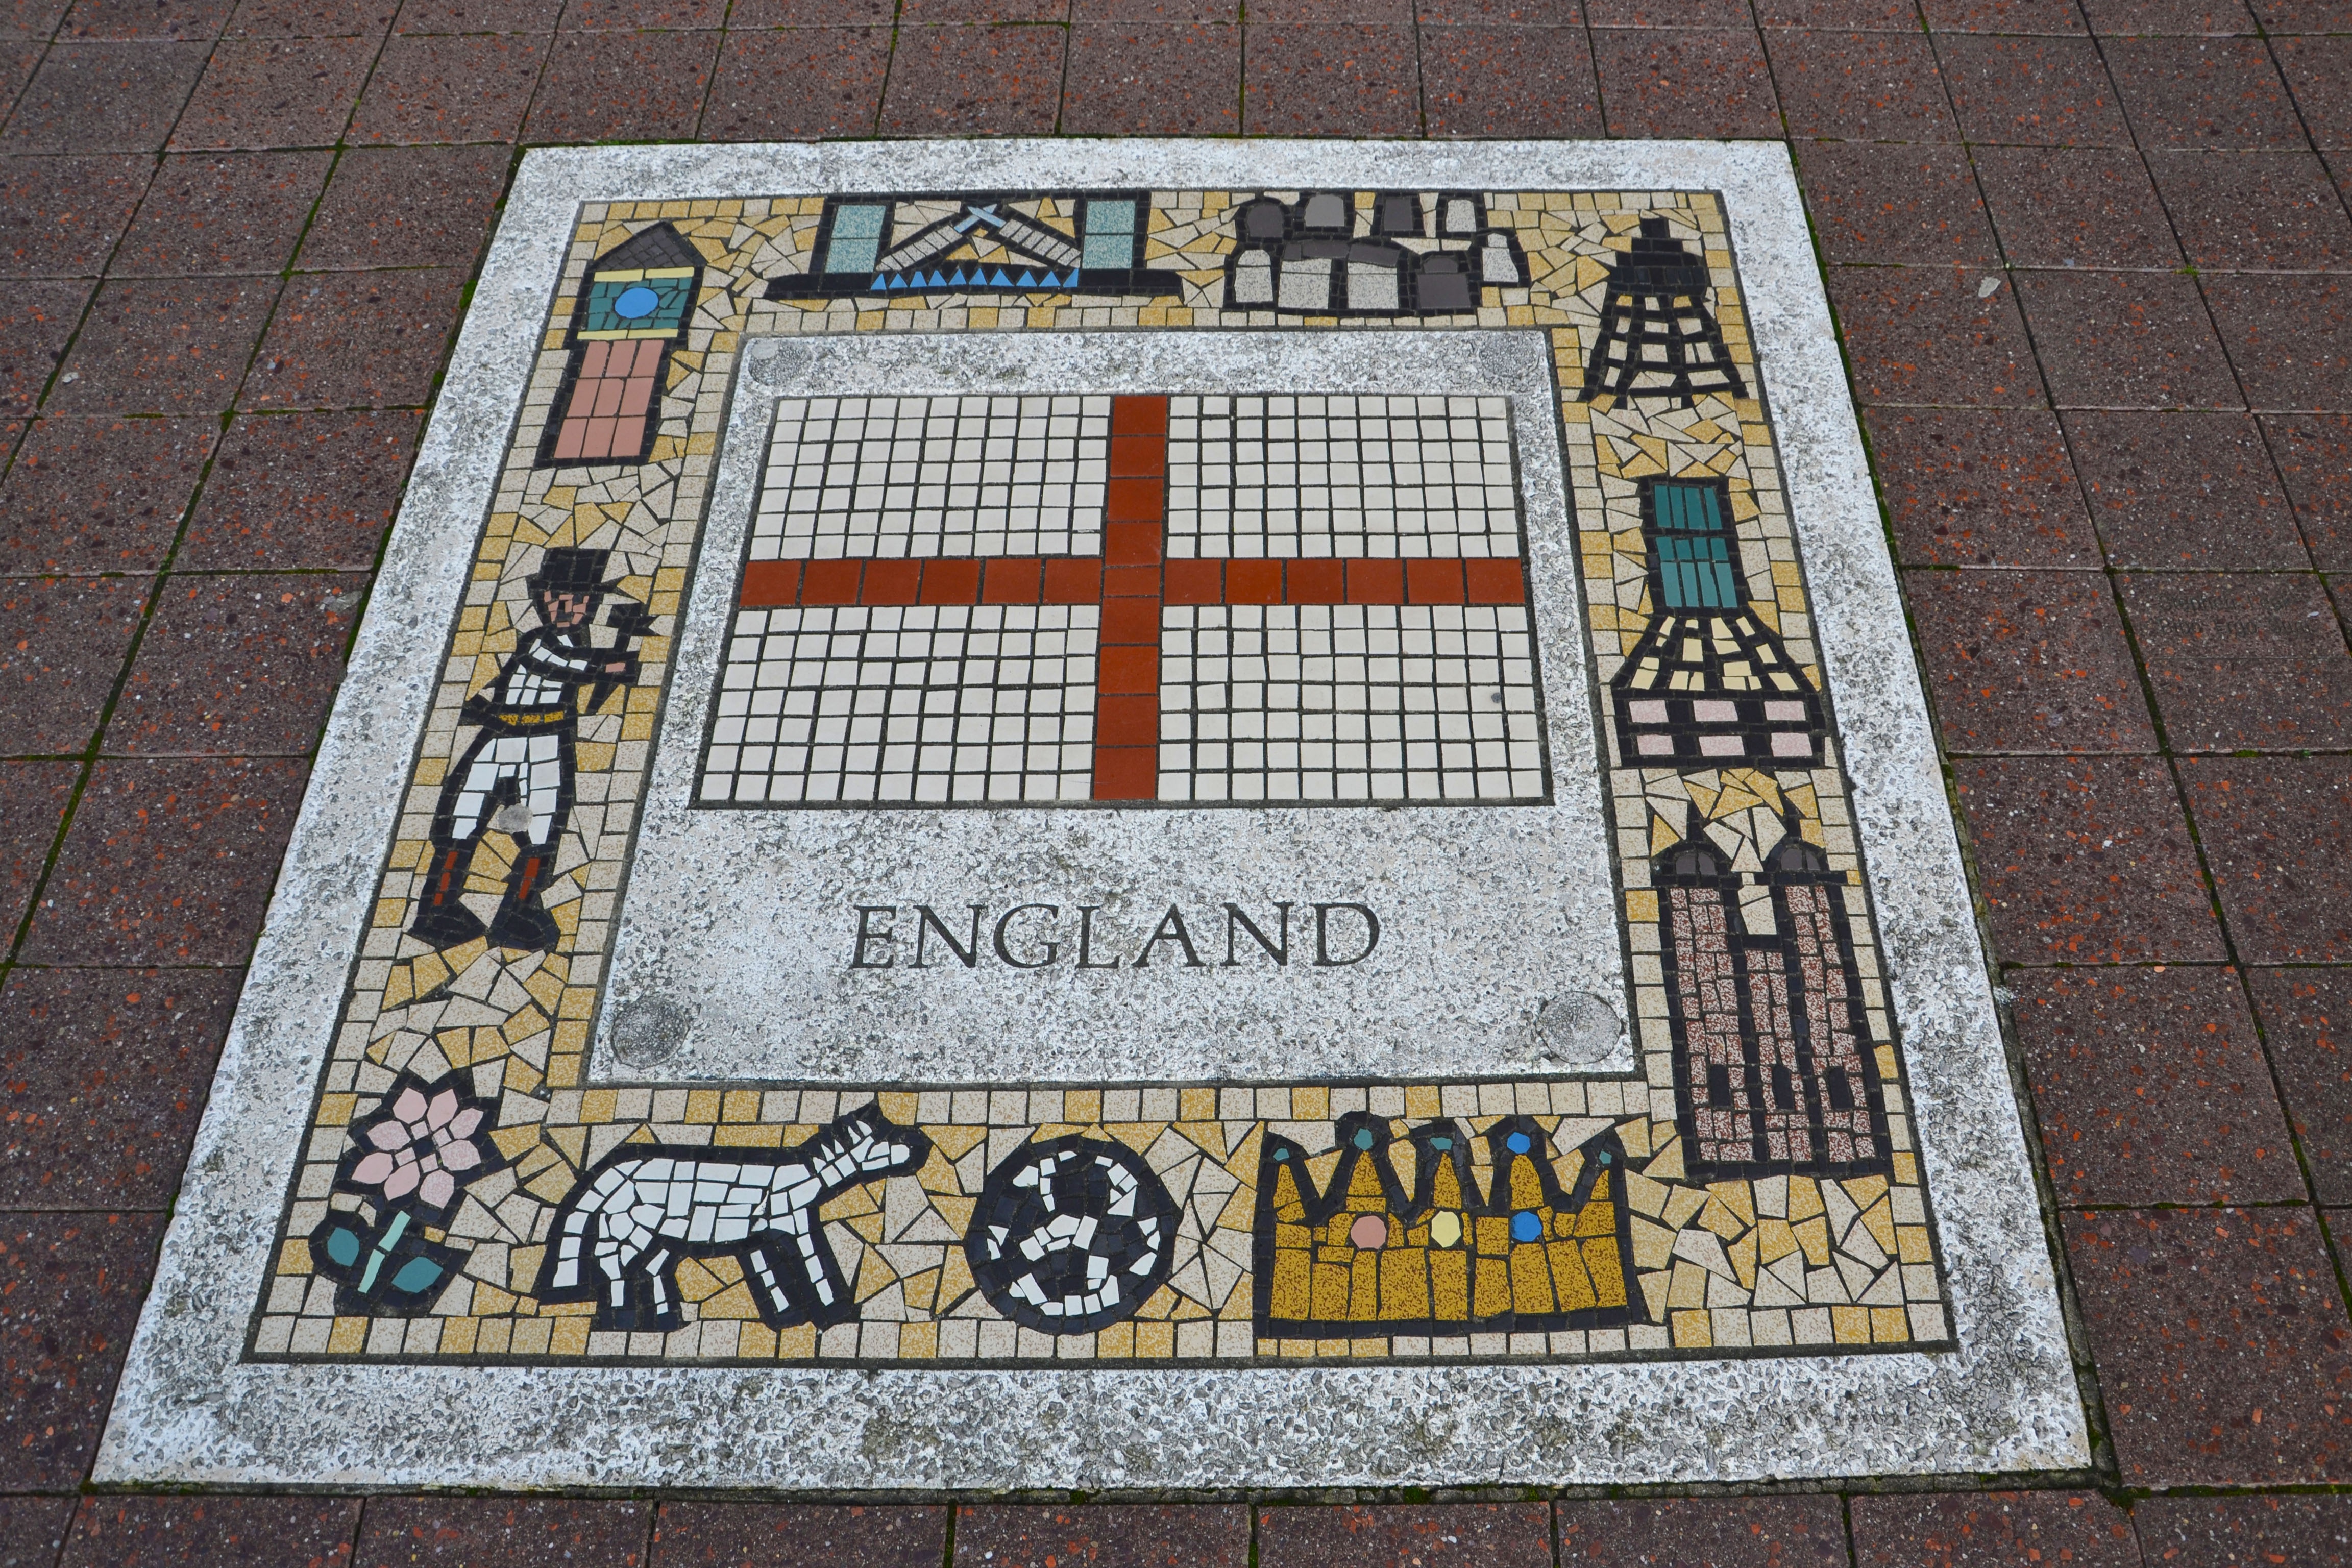
group, people, sport, game, play, country, symbol, banner, flag, soccer, club, football, material, emblem, rugby, textile, uk, england, competition, national, men, art, team, performance, mosaic, british, carpet, english, united, kingdom, icon, nation, emotions, support, patriotic, supporter, flooring, team emblem